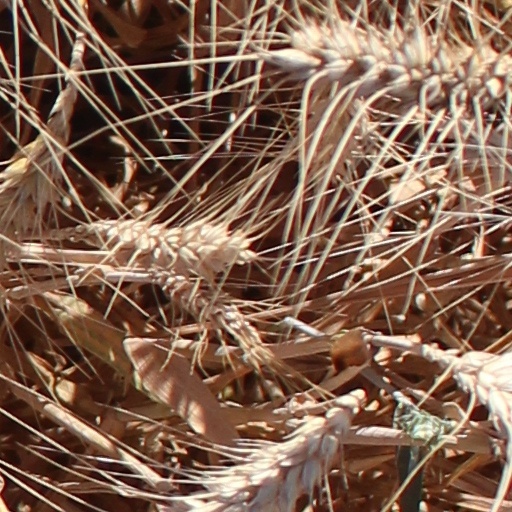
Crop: wheat